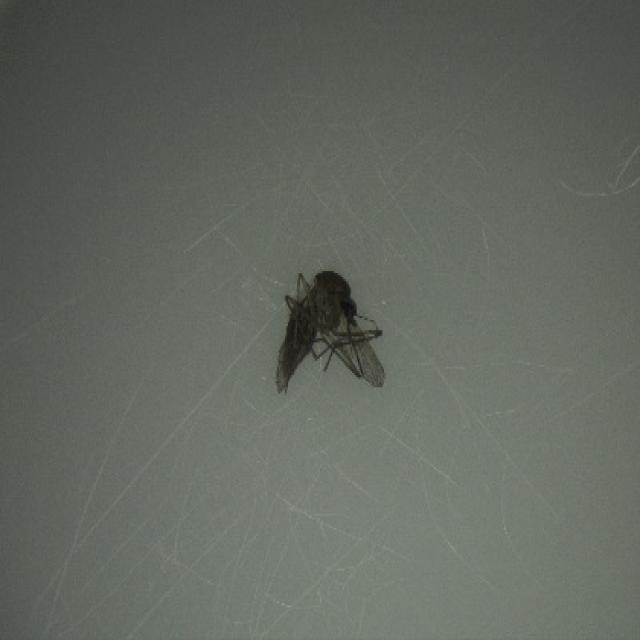
Species: culex_tritaeniorhynchus